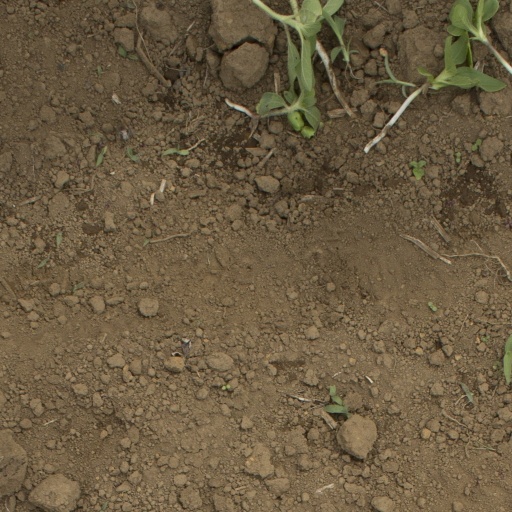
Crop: Jerusalem artichoke